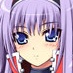
Portrait style: Anime Portrait